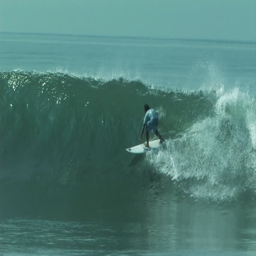
a surfer gets barreled on a nice little wave